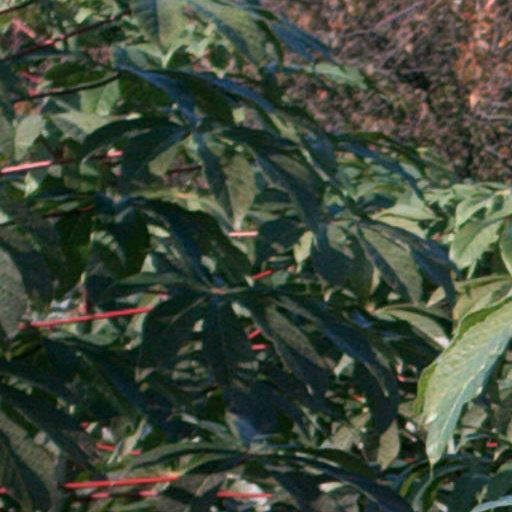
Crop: cassava